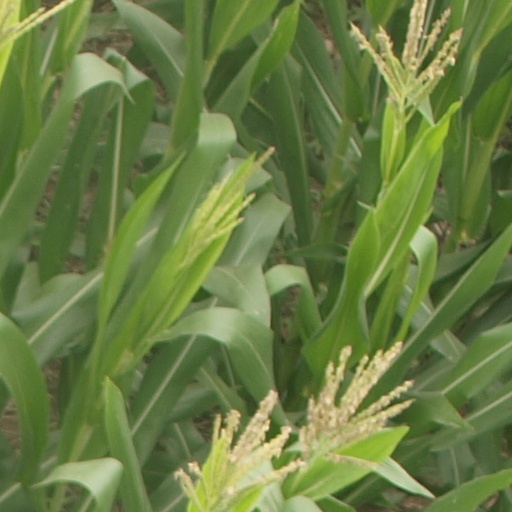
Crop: maize; corn